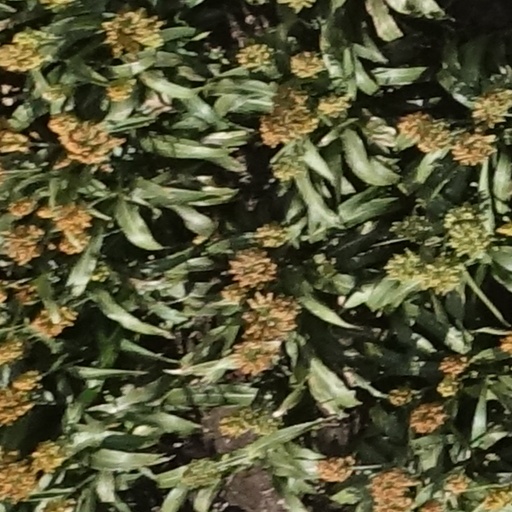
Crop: sorghum